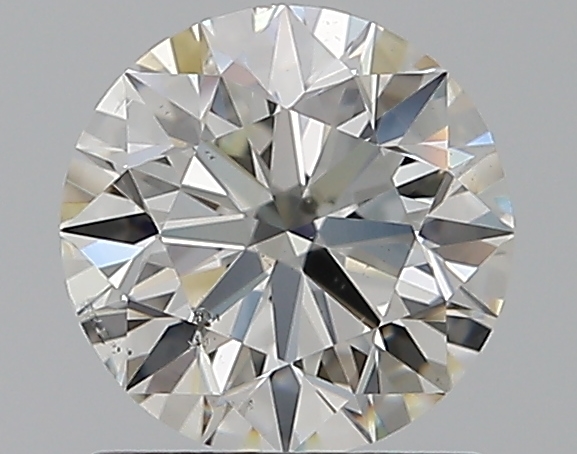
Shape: round
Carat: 1
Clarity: SI1
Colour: H
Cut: EX
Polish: EX
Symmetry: EX
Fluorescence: N
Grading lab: GIA
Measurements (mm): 6.33 x 6.38 x 3.98